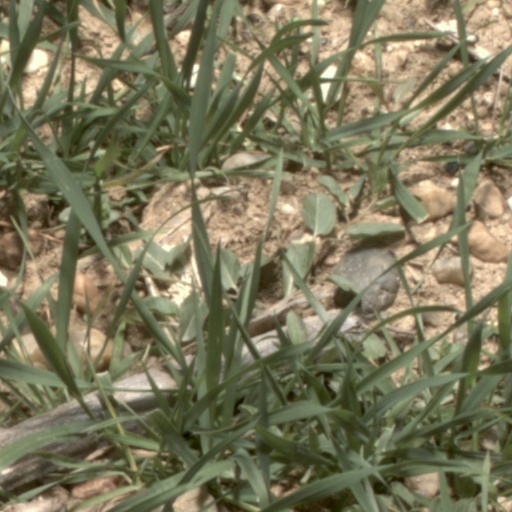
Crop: wheat